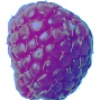
Label: Raspberry 1